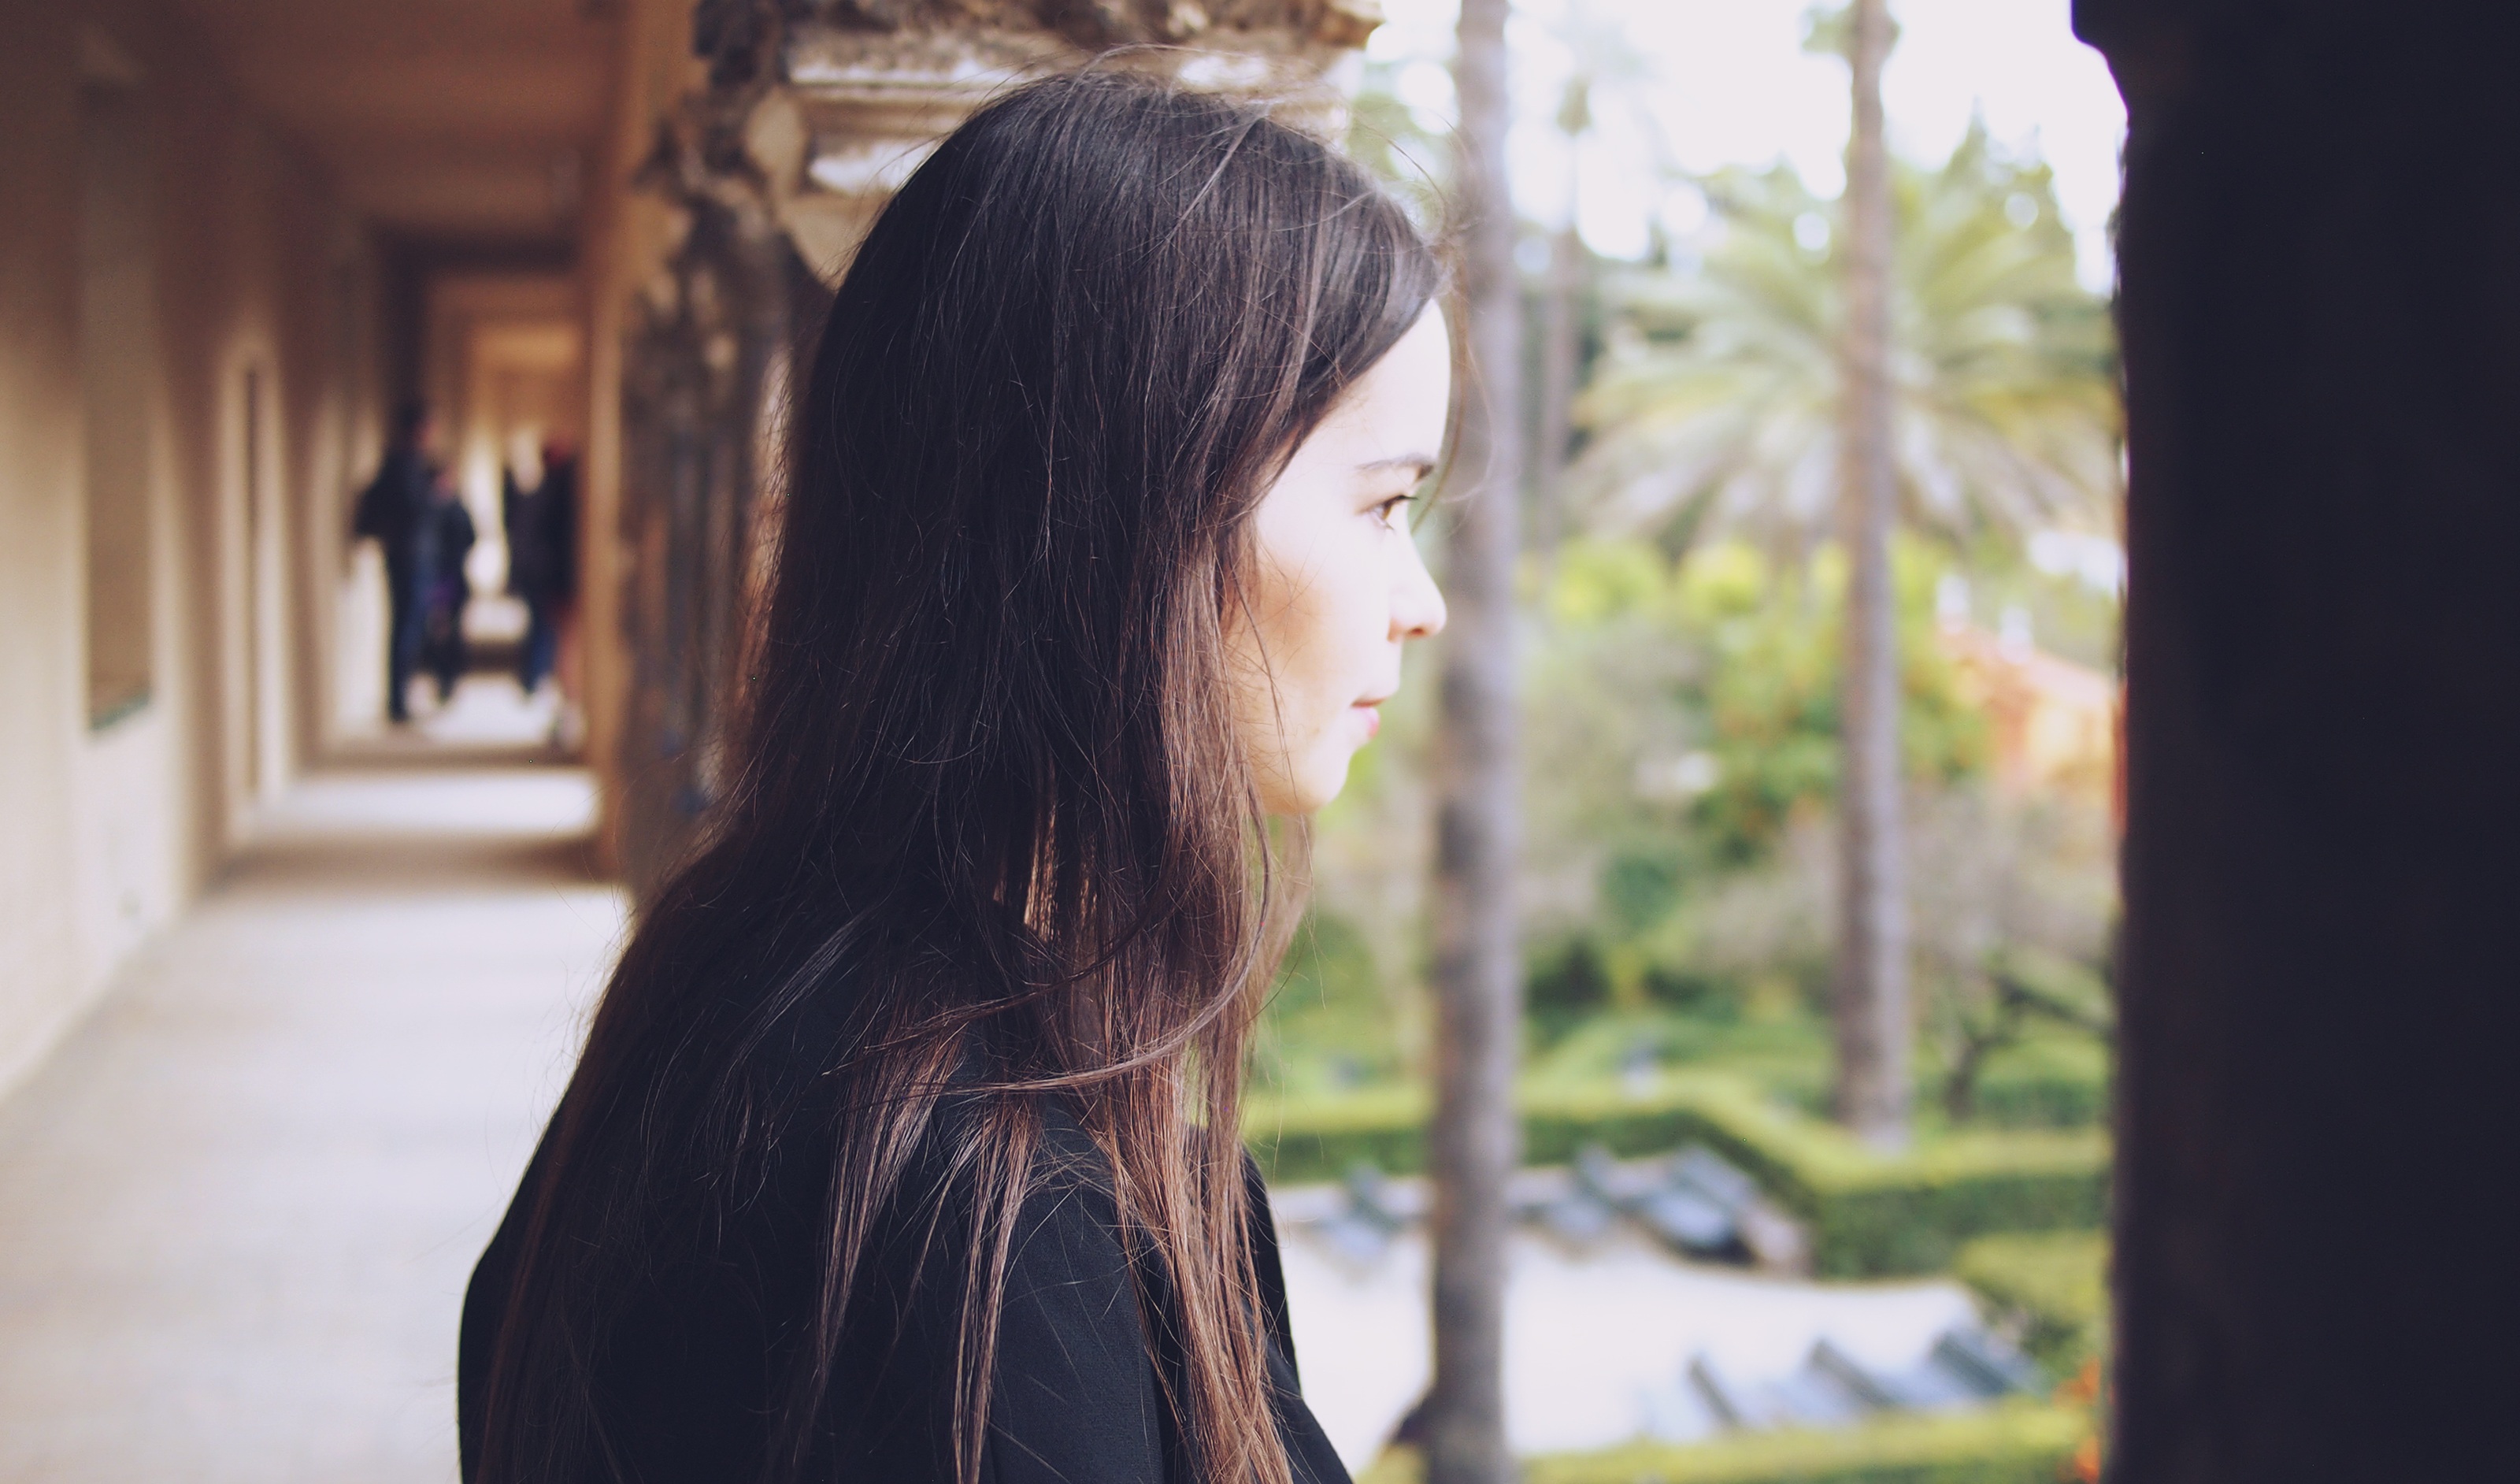
people, girl, woman, photography, looking, brunette, portrait, model, spring, color, fashion, black, bride, long hair, dress, photograph, beauty, photo shoot, portrait photography